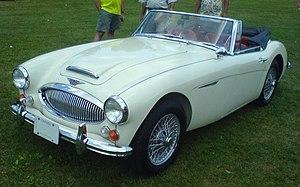
L'Austin-Healey 100 est une automobile deux places de type roadster, du constructeur britannique Austin-Healey, produite entre 1953 et 1956. Elle a été développée à l'origine par le petit constructeur britannique Donald Healey Motor Company, pour être montée dans son usine de Warwick, en Angleterre. Sa base mécanique dérivait de celle de l'Austin A90 Atlantic. Un prototype de « Healey Hundred » fut construit et présenté au London Motor Show de 1952. Le résultat impressionna beaucoup le patron d'Austin, Leonard Lord, qui cherchait une remplaçante du modèle A90, qui était un échec commercial. Un accord fut signé entre Austin et Healey pour la fabrication à grande échelle du nouveau modèle, le montage état pris en charge par Jensen Motors avec des composants mécaniques provenant de l'usine Austin de Longbridge, à Birmingham. Le véhicule reçut le nom d'Austin-Healey 100.